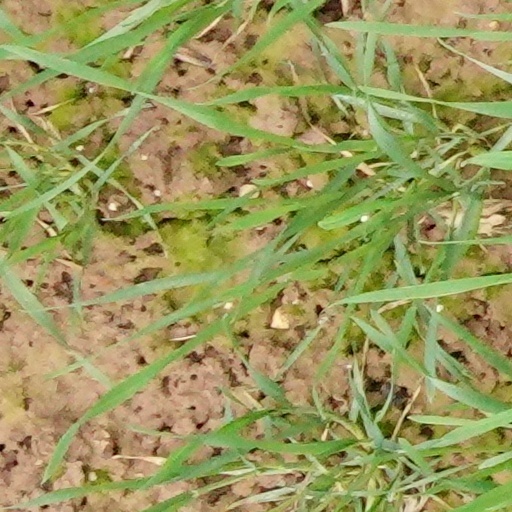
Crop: wheat